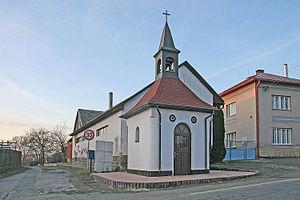
Hradec est une commune du district de Havlíčkův Brod, dans la région de Vysočina, en République tchèque. Sa population s'élevait à 243 habitants en 2019.